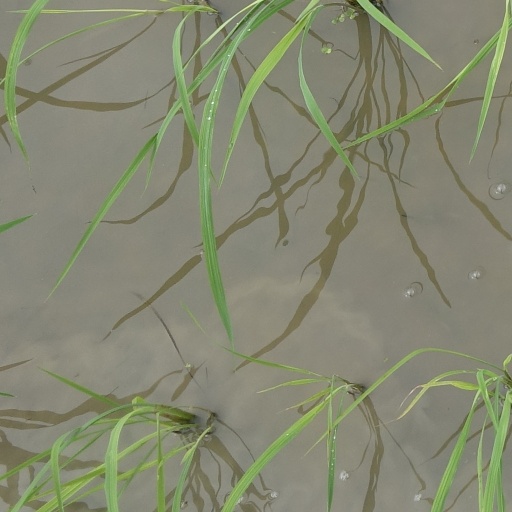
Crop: rice